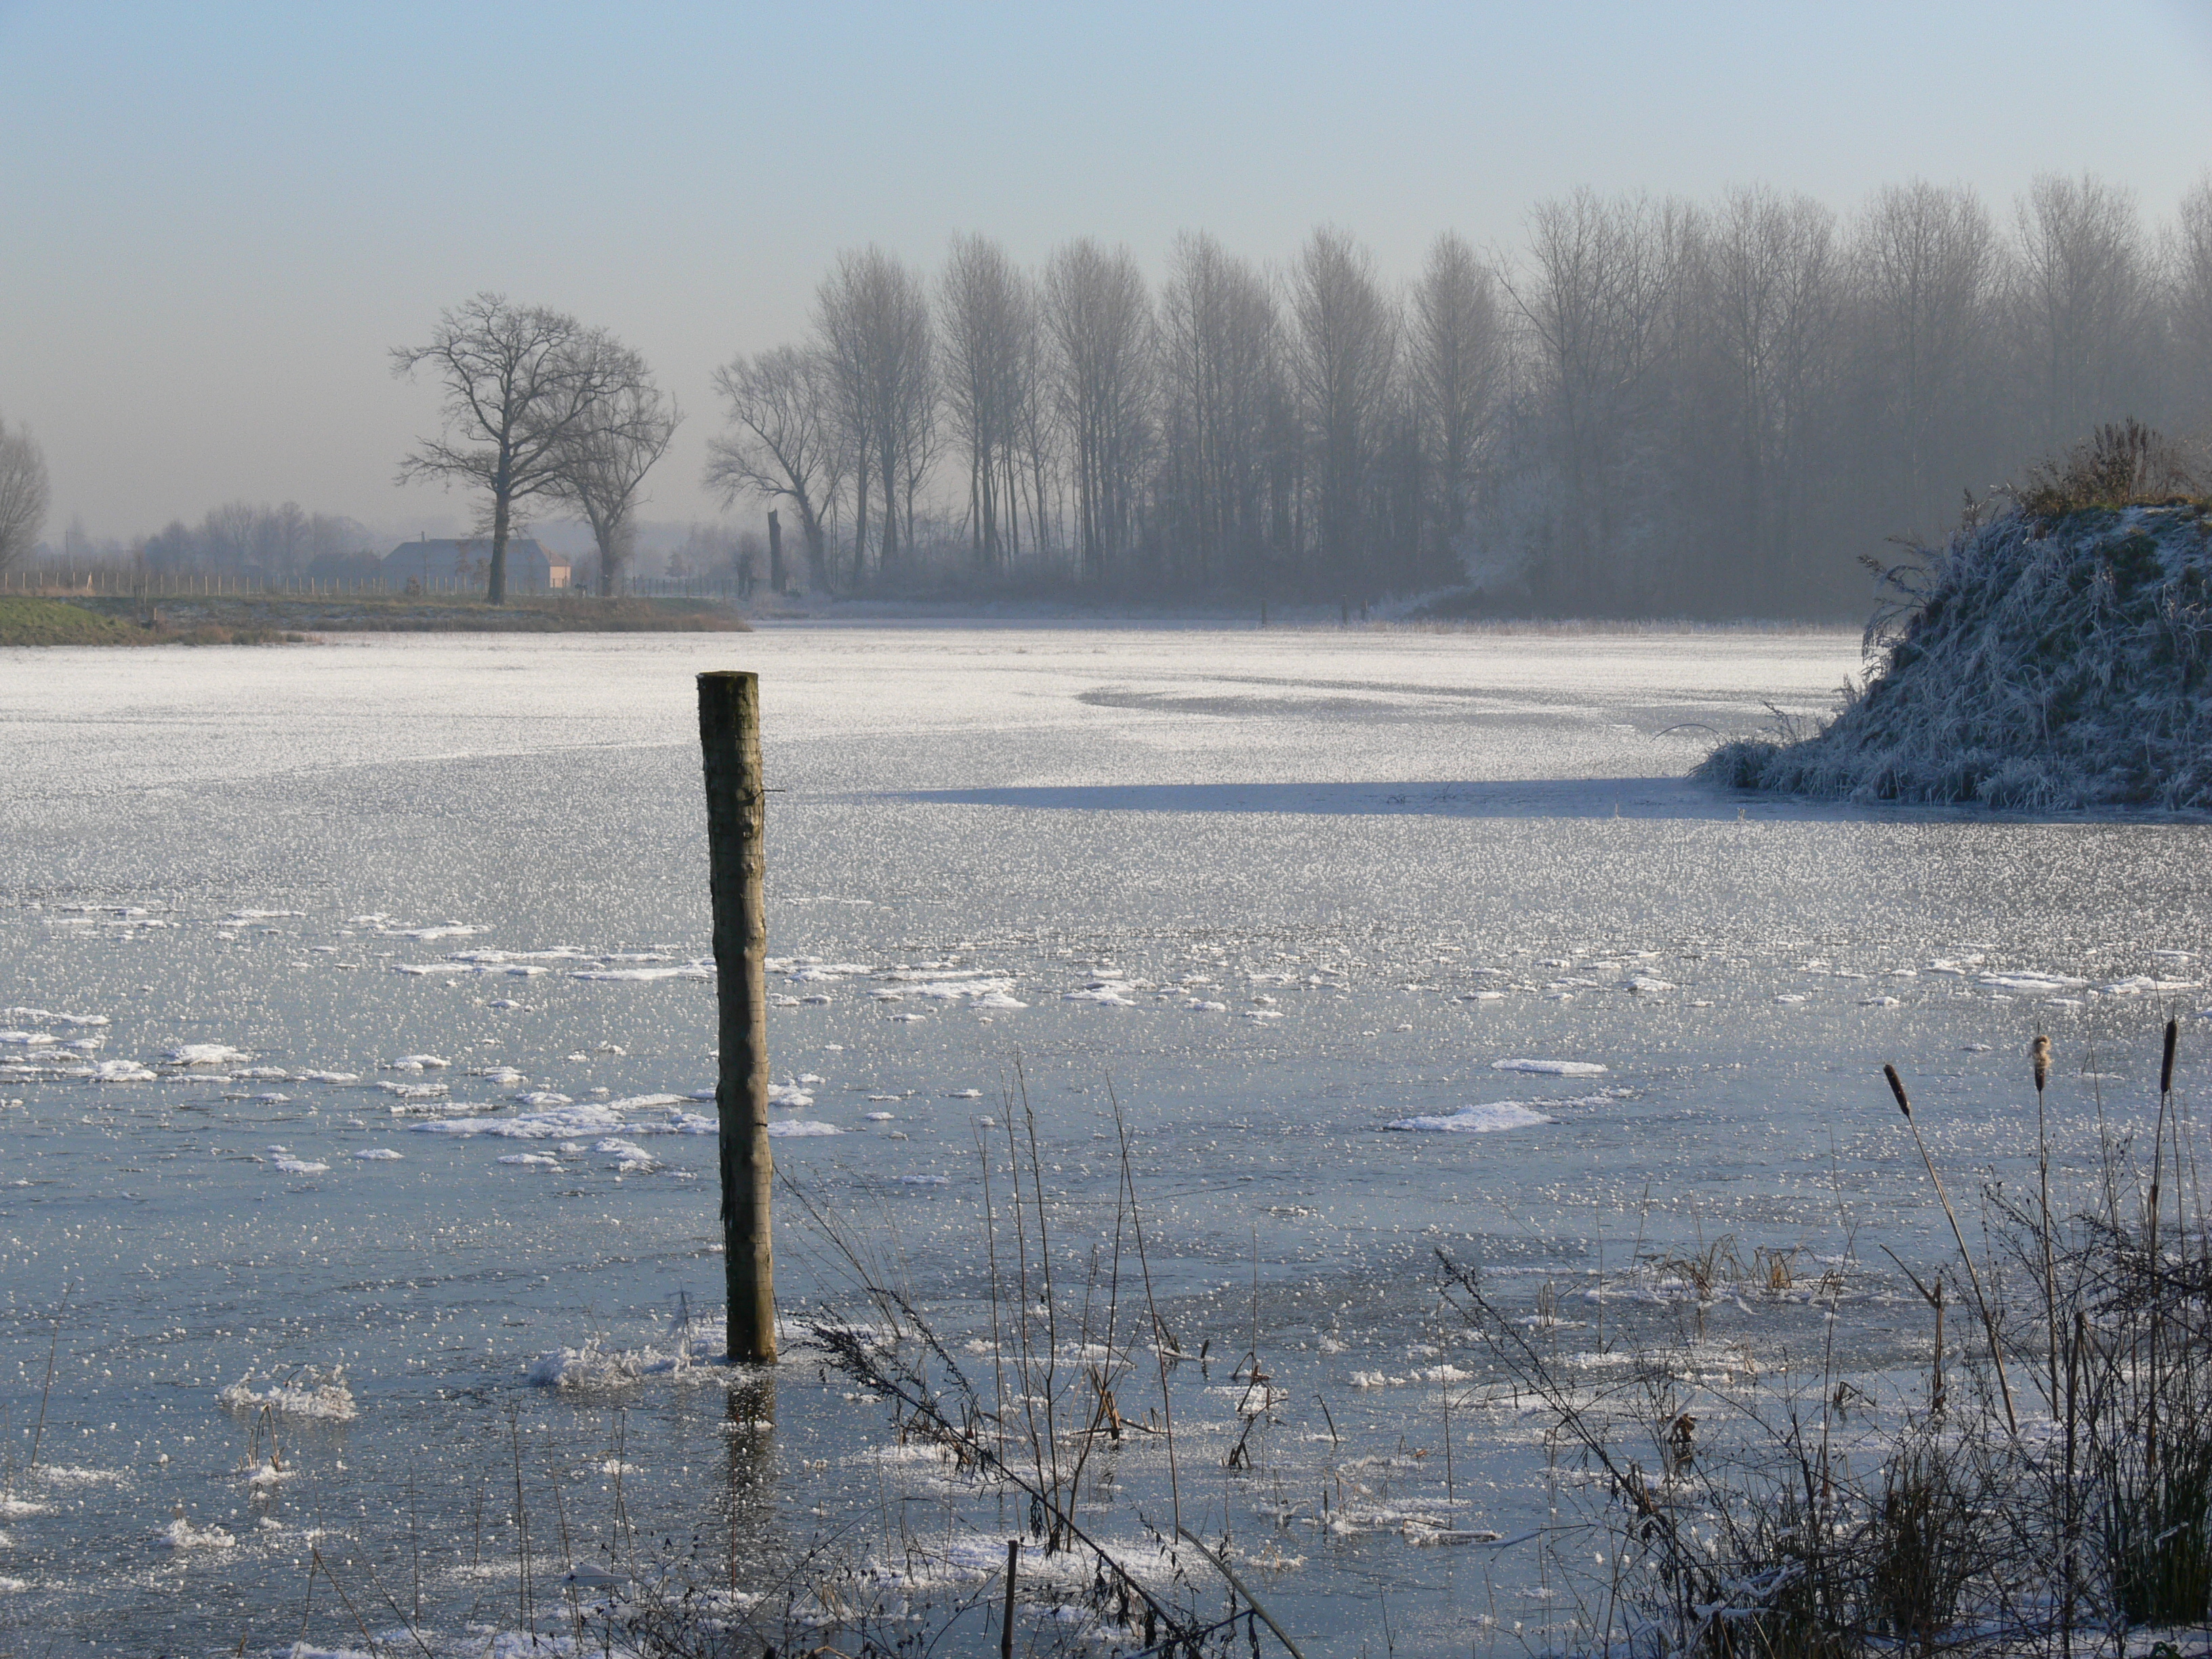
winter, landscape, ice, snow, water, freezing, tree, frost, sky, river, morning, lake, shore, bank, floodplain, wetland, reservoir, loch, water resources, marsh